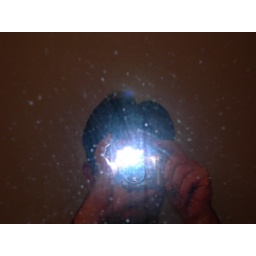
Joel in dirty mirror